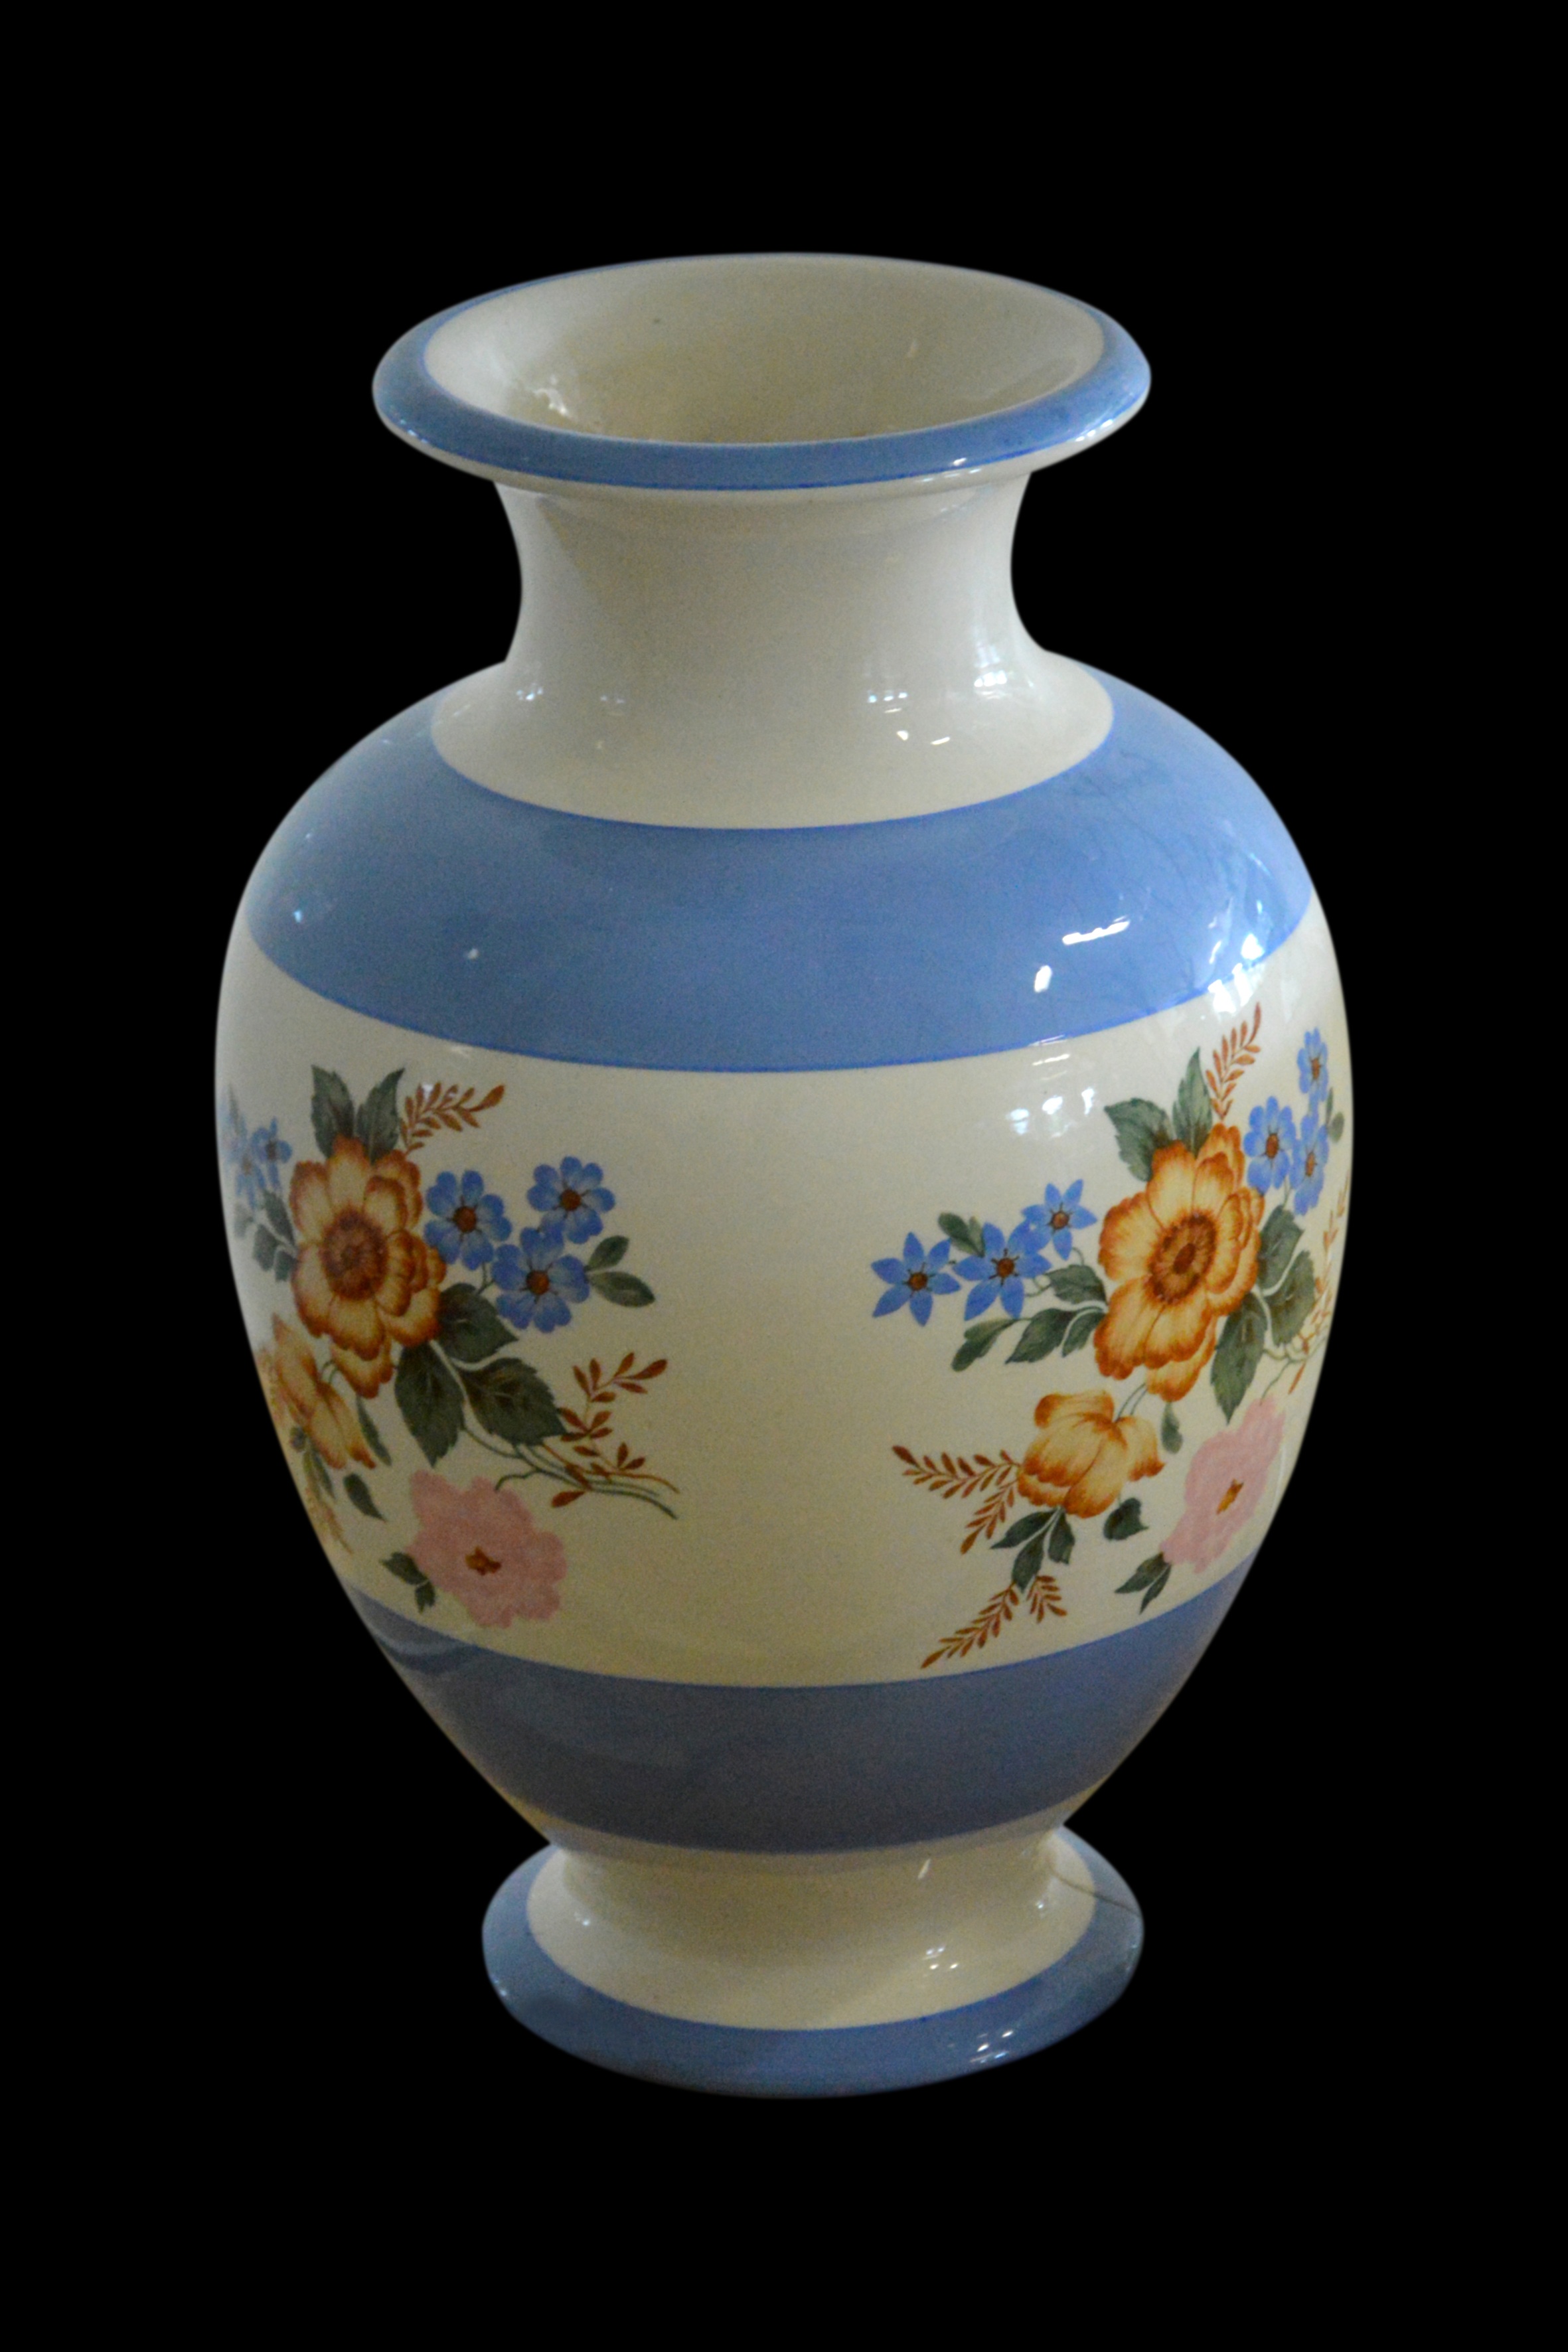
old, vase, saucer, ceramic, material, art, porcelain, urn, historically, flower vase, porzellaneum annaburg, annaburg porcelain, cobalt blue, blue and white porcelain